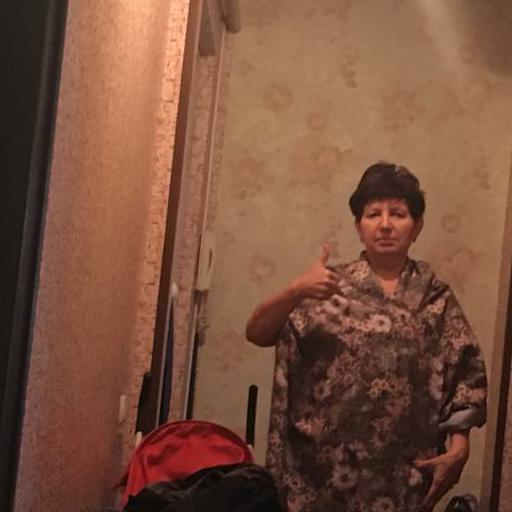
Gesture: like